Vasily Vereshchagin

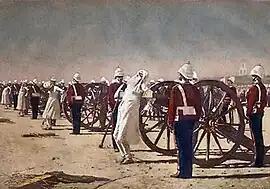
"Suppression of the Indian Revolt by the English" (1884)

Vereshchagin was born at Cherepovets, Novgorod Governorate, Russia, in 1842 as the middle of three brothers. His father was a landowner of noble birth, while his mother was of common origin and had Tatar roots. When he was eight years old, he was sent to Tsarskoe Selo to enter the Alexander Cadet Corps. Three years later, he entered the Naval Cadet Corps at St. Petersburg, making his first voyage in 1858. He served on the frigate , which sailed to Denmark, France, and Egypt.